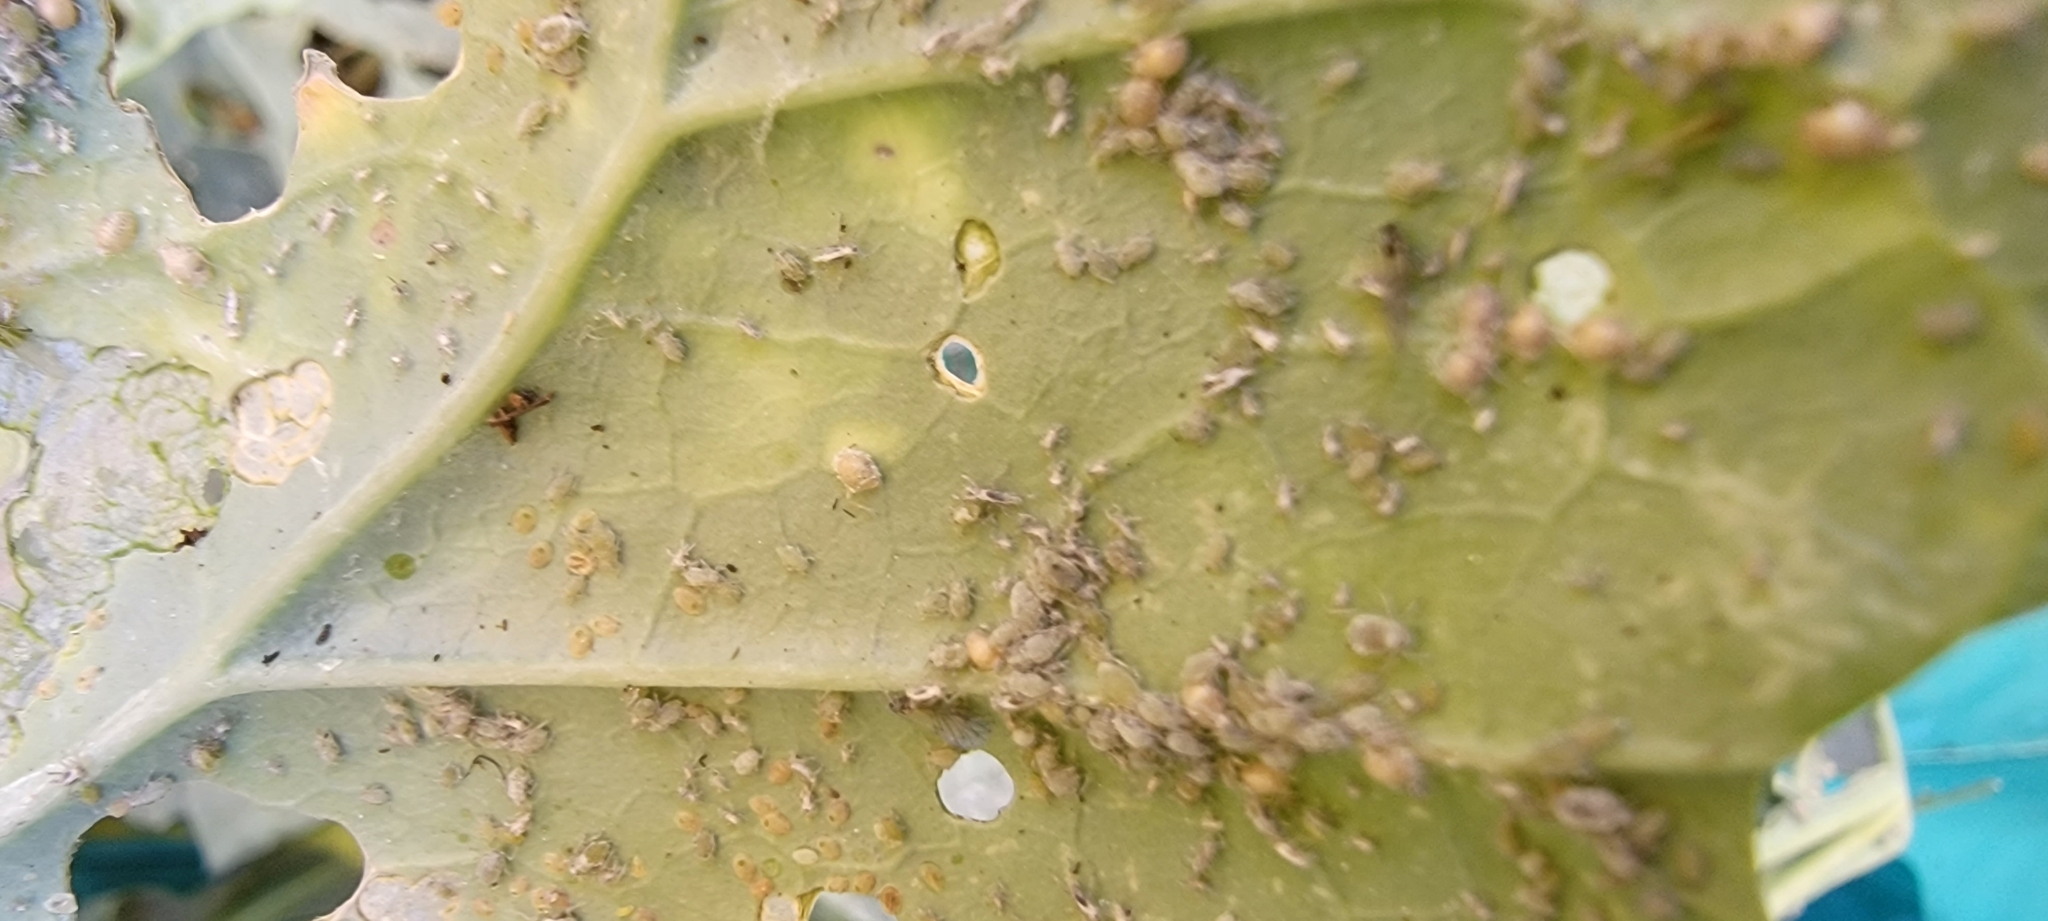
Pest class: cabbage_aphid